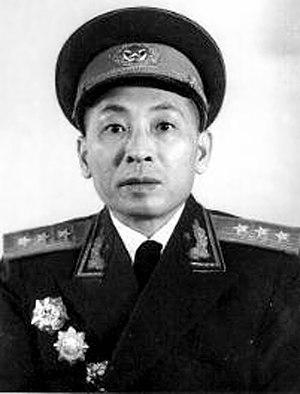
Le HMS Amethyst est un sloop britannique de classe Black Swan modifié de la Royal Navy. Mis en chantier par les chantiers Alexander Stephen and Sons de Linthouse, à Glasgow le 25 mars 1942, il fut lancé le 7 mai 1943 et mis en service le 2 novembre 1943 sous le Pennant number U16.
Ye Fei est un général chinois de l'Armée populaire de libération.